Proclamation of the Kingdom of Saudi Arabia

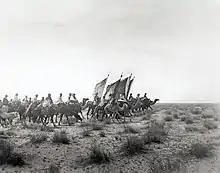
The Ikhwan (c. 1910)

In the outbreak of World War I, Sharif of Mecca Hussein bin Ali declared the Great Arab Revolt against the Ottoman Empire, thereby seceding from the latter and establishing the Kingdom of Hejaz besides joining the side of the Allied forces. He subsequently declared himself as the "King of the Arabs", a move which infuriated Ibn Saud alongside his Western allies. Ibn Saud began demanding negotiations to consider the borders between Hejaz and Nejd. Hussein rejected the demands and insulted Ibn Saud instead which led to the first clashes between the two in the al-Khurma dispute between 1918 and 1919. The war resulted in the defeat of the Hashemites and the capture of al-Khurma by the Ikhwan, however, the British intervention established a ceasefire between the two and averted the immediate collapse of the Hashemite kingdom.